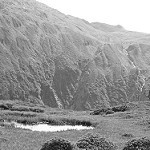
Label: B & W